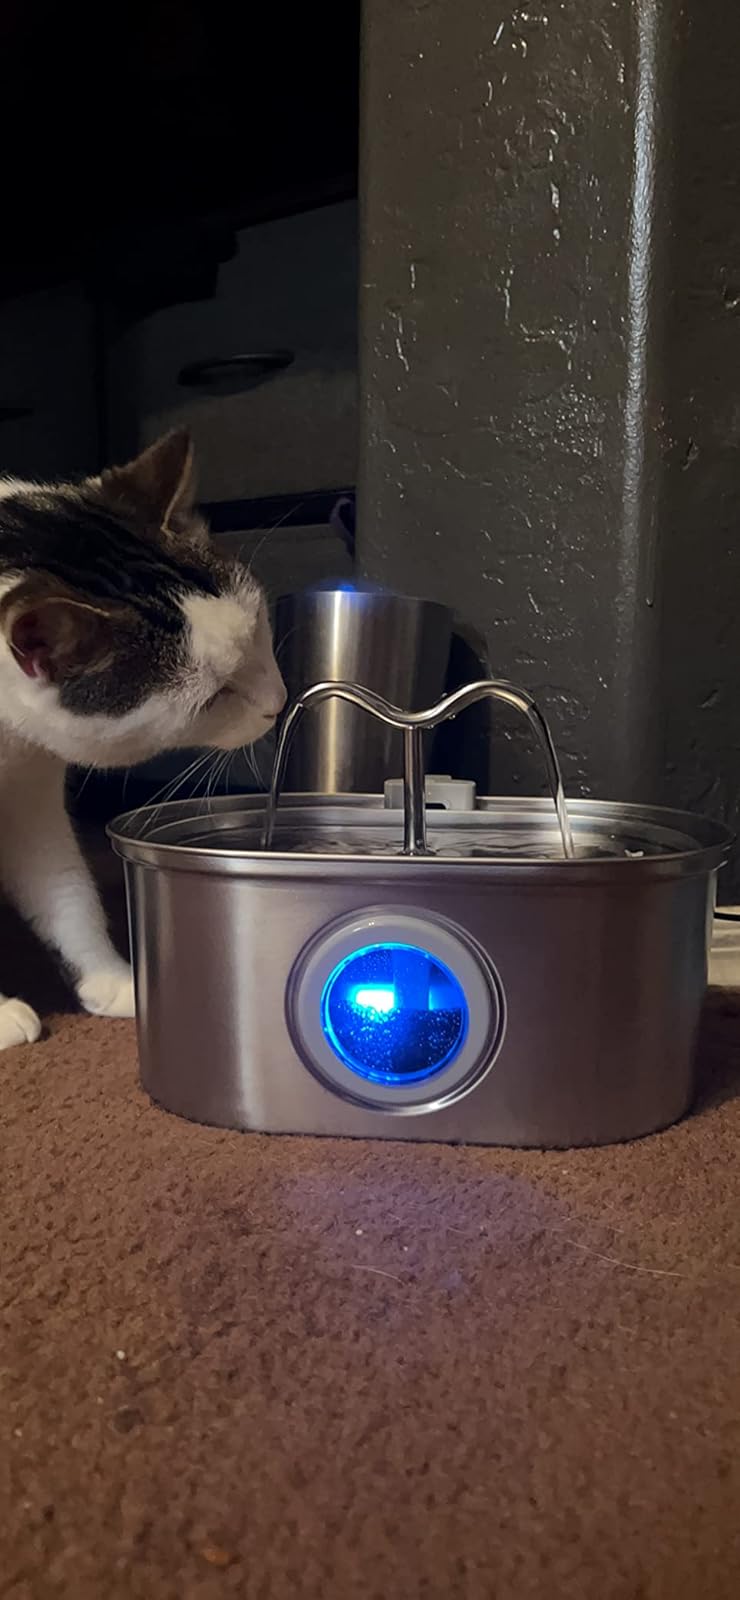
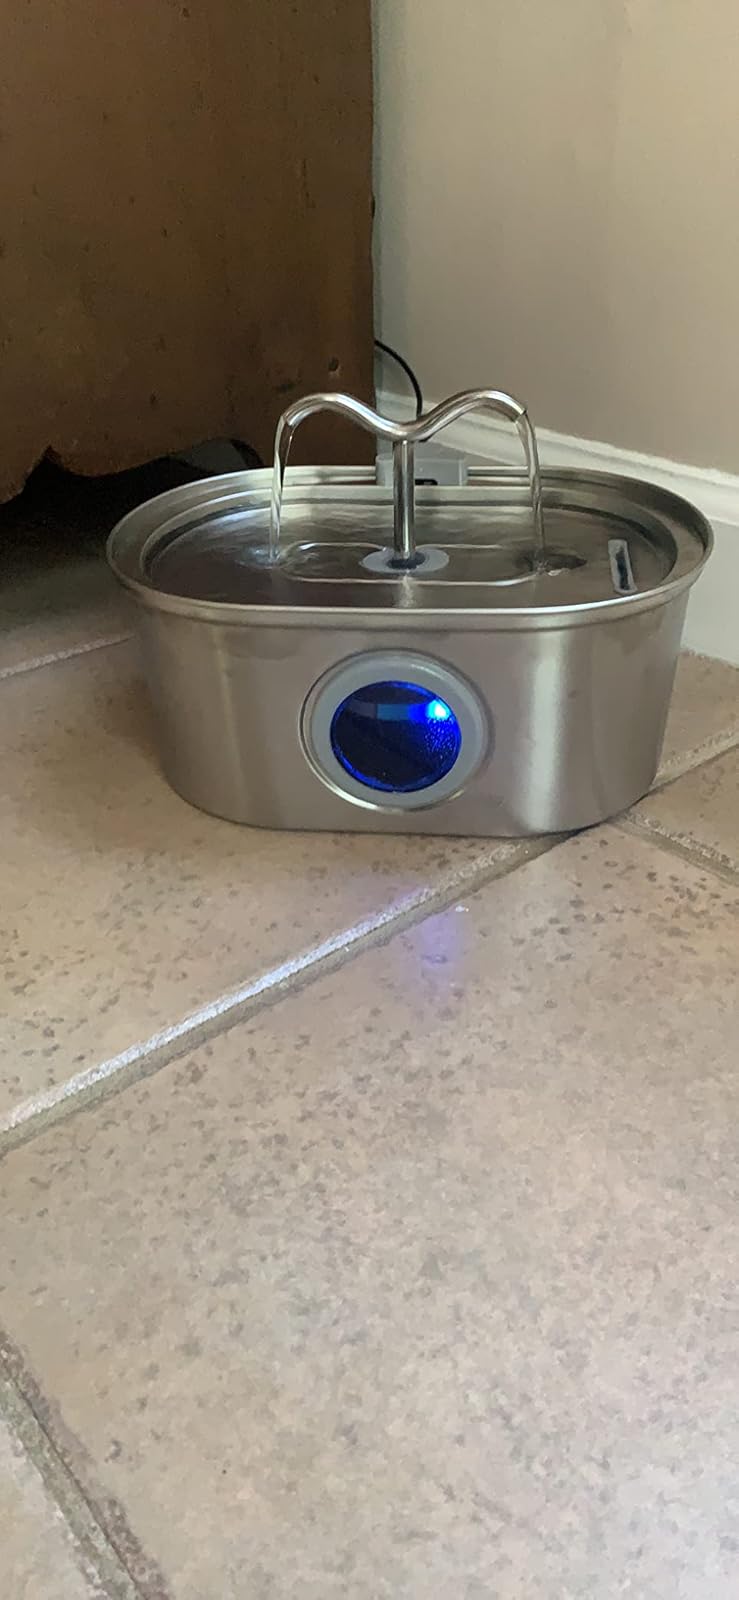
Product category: items_bowl
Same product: yes